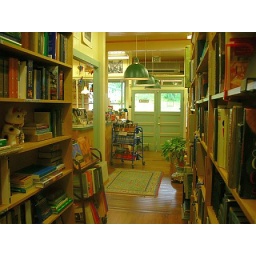
Just get me a sleeping bag and a bottle of wine and I'm in Heaven